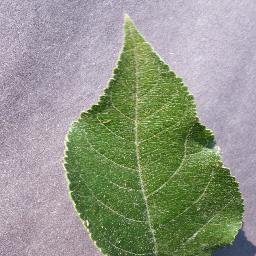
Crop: apple
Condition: healthy